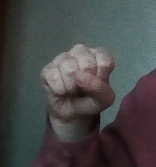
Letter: saad